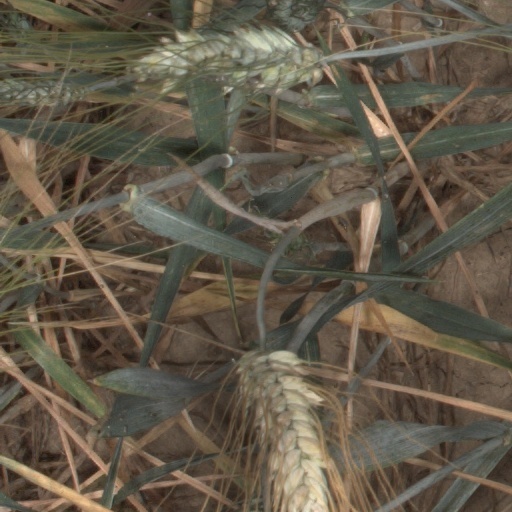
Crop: wheat